1869 Princeton vs. Rutgers football game

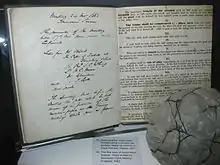
Rutgers' rules were based on the English Football Association's rules of the time. An early draft of the original hand-written 'Laws of the Game', drawn up in 1863, is on display at the National Football Museum, Manchester.

Part of the 1869–70 college soccer season and the first season of college football, the game took place on November 6, 1869, at a field on College Avenue (now the site of the College Avenue Gymnasium) in New Brunswick, New Jersey. Because the game was played at Rutgers, it was also played under Rutgers' rules. They were based on the English Football Association's 1863 rules, in which two teams of 25 players attempted to score by kicking the ball into the opposing team's goal. The teams played 10 "games" against each other. When a team scored a goal, it counted as the end of that game, and the team with the most goals after 10 games was the winner. It is clear that its format did not resemble the game of college football as known today. The first such game in the United States in which the ball is advanced by physically picking it up and running, where play is stopped by knocking down the ball carrier, and each team fields eleven members was played on June 4, 1875, between Tufts and Harvard colleges. and then Yale on November 13. That game caused Yale to drop association football in favor of rugby.